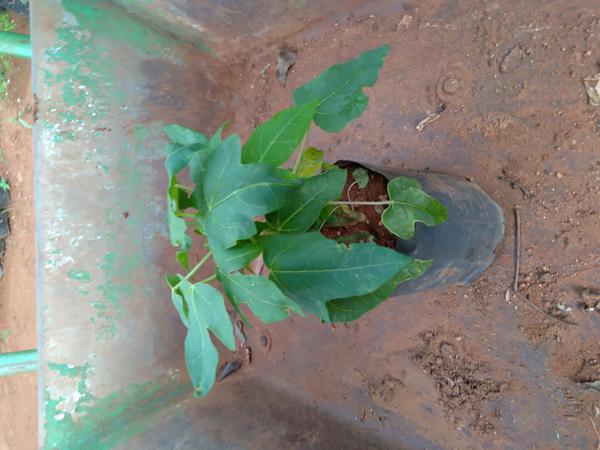
Plant: Pappaya